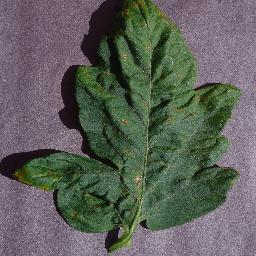
Label: Tomato___Target_Spot